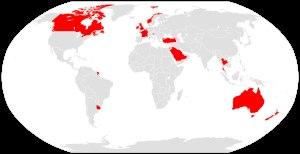
Un paquet de cigarettes neutre, générique ou standardisé, est un paquet de cigarettes dépourvu d'éléments de marketing. Il s'agit d'un paquet de couleur unie et ne portant aucun signe distinctif. Le nom de la marque, seul élément permettant de différencier les paquets, est rédigé dans une typographie standard. L'emballage peut également comporter un avertissement sanitaire.